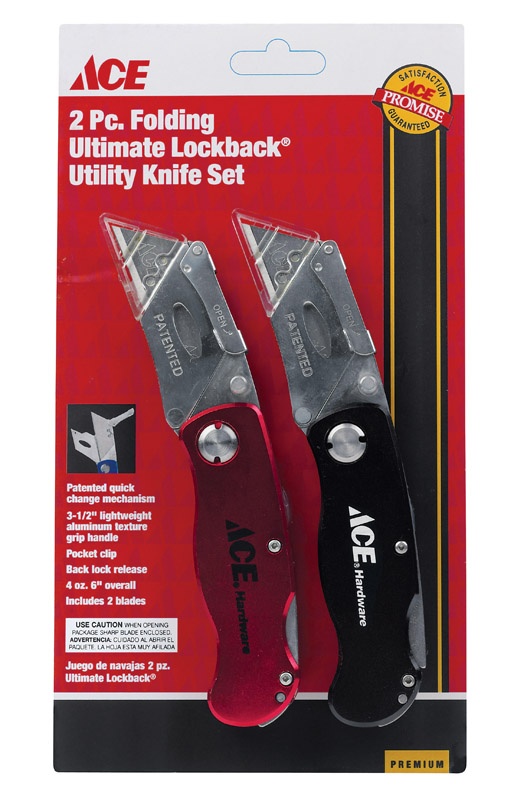
Ace Ultimate Lockback 6 in. Folding Utility Knife Set Black/Red 2 pk
The Ace 2-piece Utility Knife features a one-hand opening operation for convenience as you cut through obstacles such as paper, cardboard and more. Utility Knife also boasts a quick-change mechanism for a quick and easy blade replacement procedure, using standard utility knife blades. Lightweight aluminum texture grip handle Back lock release Features pocket clip
Brand: Ace Trading - Saws
Category: Hardware > Tools > Cutters > Utility Knives > Retractable Blade Knives